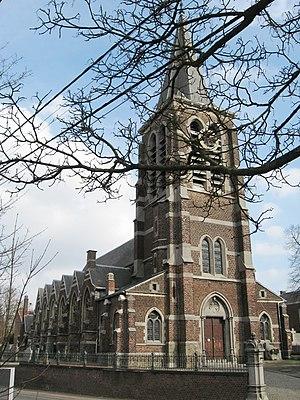
Eglise Saint-Remy à Liers
Cette page regroupe l'ensemble du patrimoine immobilier classé de la ville belge de Herstal.
Le diocèse de Liège, dans la province de Liège en Belgique, compte 529 paroisses. Ces paroisses sont regroupées en unité pastorale, et certaines unités pastorales forment l'un des 17 doyennés.